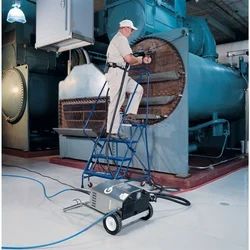
Label: Condenser_Tube_Cleaning_Service